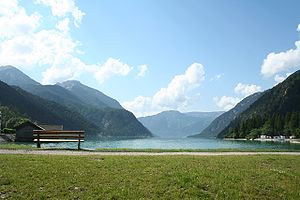
Achensee
Achensee er en sø i Tyrol, Østrig som ligger 30 km nordøst for Innsbruck. Der har været skibsoverfart siden 1887. Den højtbeliggende alpesø er 9 km lang og 1 km bred